Buderim Mountain State School

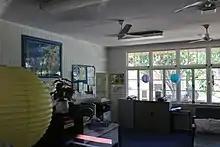
Block B classroom, 2019

Enrolments at Buderim Mountain State School grew in the postwar era and new classroom accommodation became necessary. In 1951 Block B was constructed. This was a lowset, timber-framed and -clad building with a gable roof and a north-facing verandah. It was a "temporary" building, built to a standard type (E/T5), and accommodated only one classroom. The building had abundant natural light and ventilation through banks of timber-framed casement and double-hung windows and fanlights. In 1954 Block B was extended with a second classroom on its eastern end, matching the earlier section in form and detail. A set of French doors was inserted in the partition between rooms and a small hatroom enclosure was on the east end of the verandah.